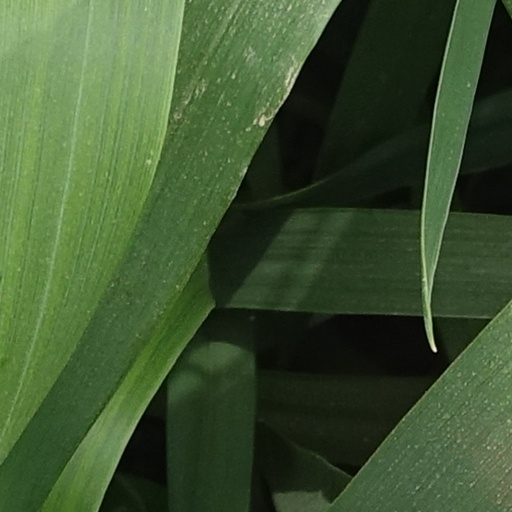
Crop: wheat